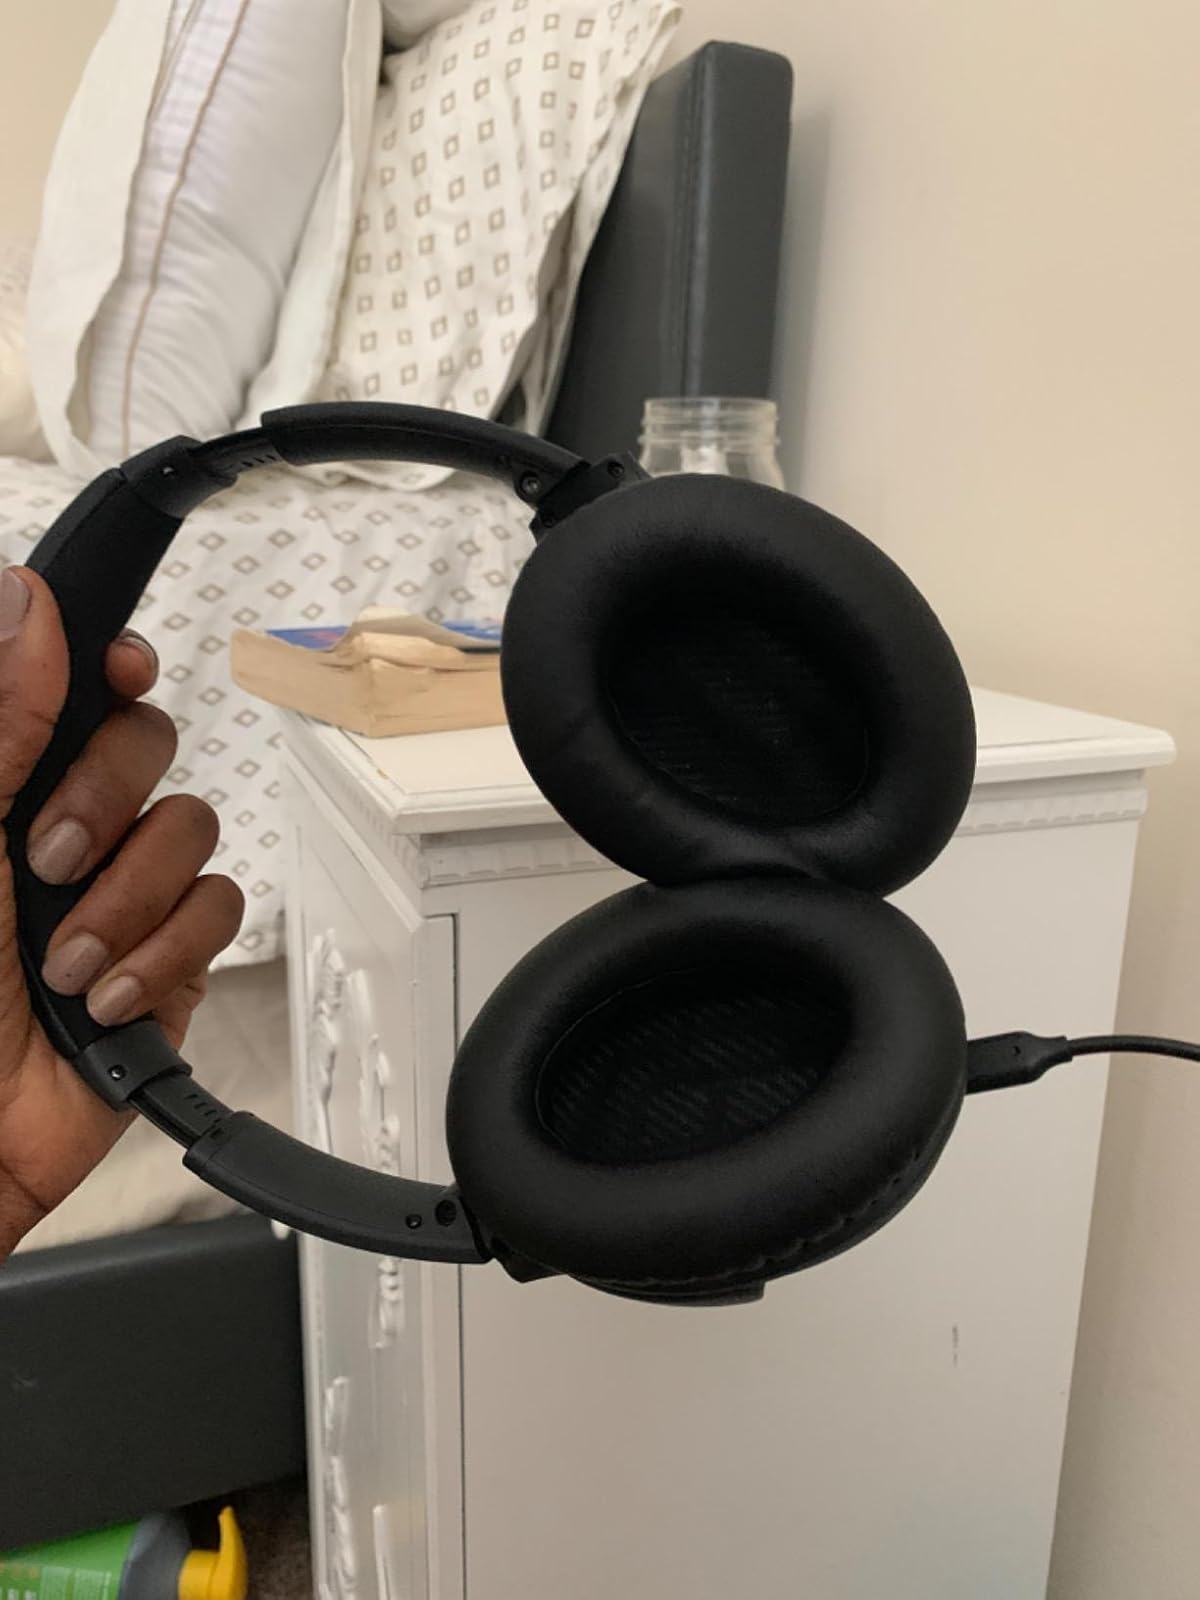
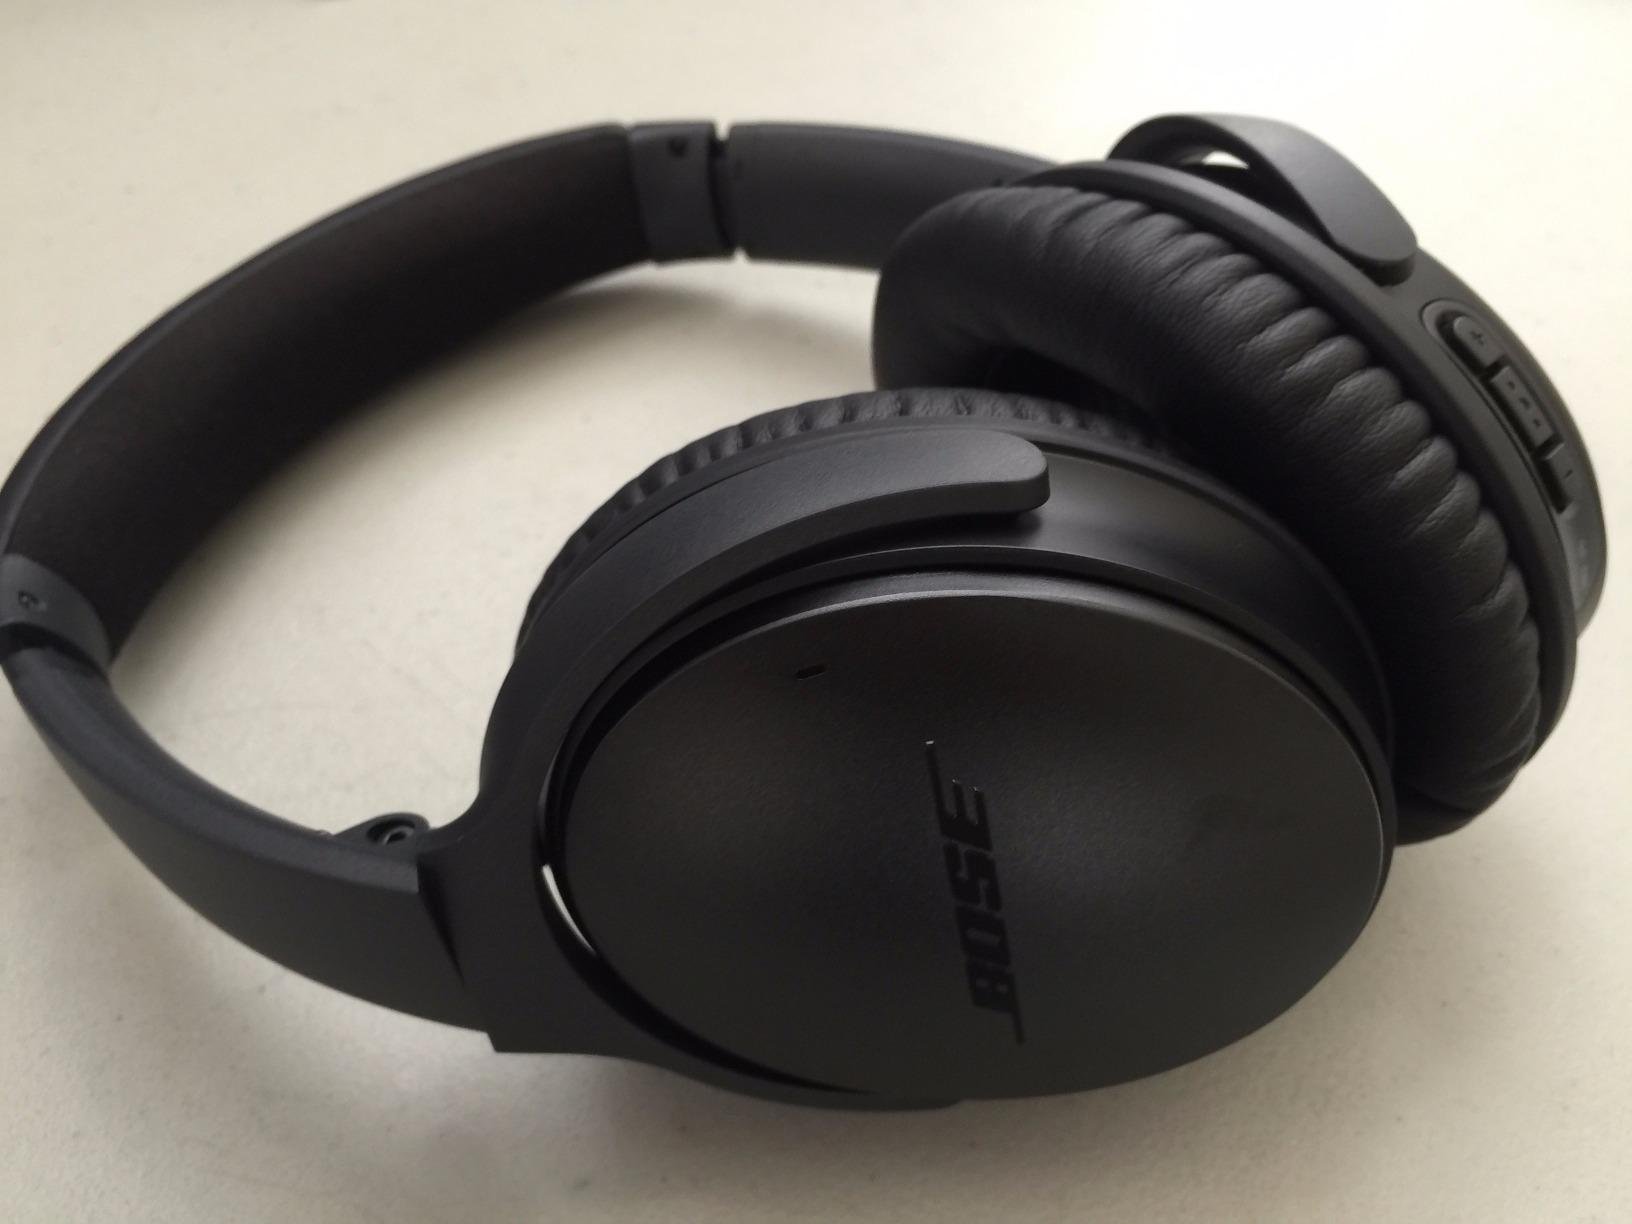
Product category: headphones
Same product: yes